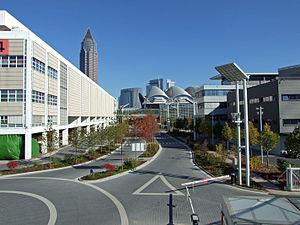
La Foire du livre de Francfort est la plus grande foire du monde dans le domaine de l'édition. Elle se tient tous les ans pendant cinq jours à la mi-octobre à Francfort-sur-le-Main en Allemagne. Actuellement, elle rassemble environ 300 000 visiteurs pour 7 000 exposants.